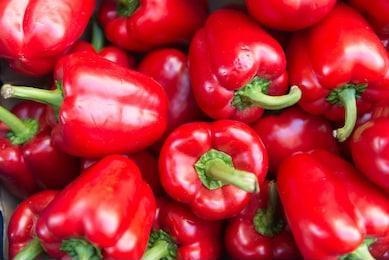
Label: capsicum